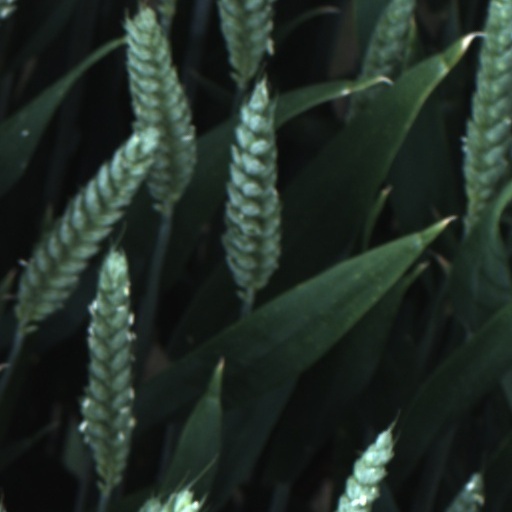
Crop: wheat